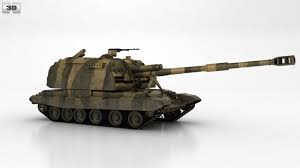
Label: 2S19_MSTA